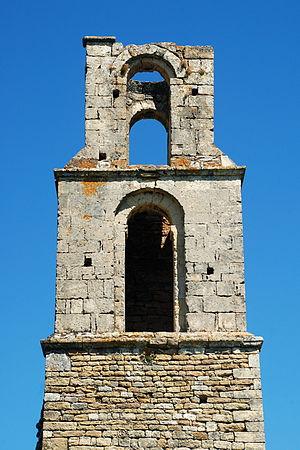
France - Gard - Chapelle Saint-Martin de Saint-Victor-la-Coste This building is indexed in the Base Mérimée, a database of architectural heritage maintained by the French Ministry of Culture,
La chapelle Saint-Martin est une chapelle romane en ruines située à Saint-Victor-la-Coste dans le département français du Gard en région Occitanie.